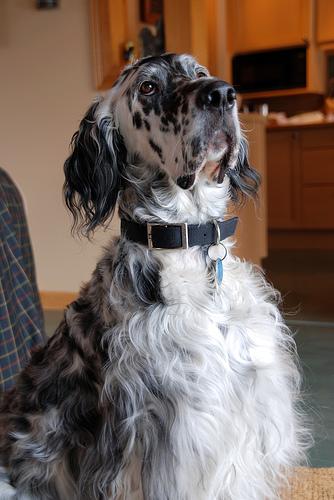
Breed: english setter